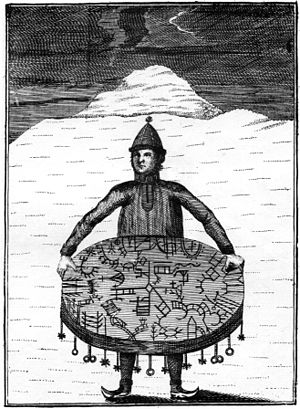
Runebomme
Samisk shaman med sin "magiske" runebomme (meavrresgárri). Illustration fra Knud Leems bog Beskrivelse over Finnmarkens Lapper, deres Tungemaal, Levemaade og forrige Afgudsdyrkelse udgivet i København i 1767. Billedet er udført som kobberstik i Firenze efter "levende tegninger" af Leem selv.
"Runebomme, også kaldet ""troldtromme"", ""shamantromme"", goavddis eller gievrie, er et samisk instrument anvendt til akkompagnement af joik og shamanisme. Trommen holdes i hånden og består af et dekoreret renskind spændt på en ramme. Noaiden, den samiske shaman, slår på trommen med en hammer af renhorn.